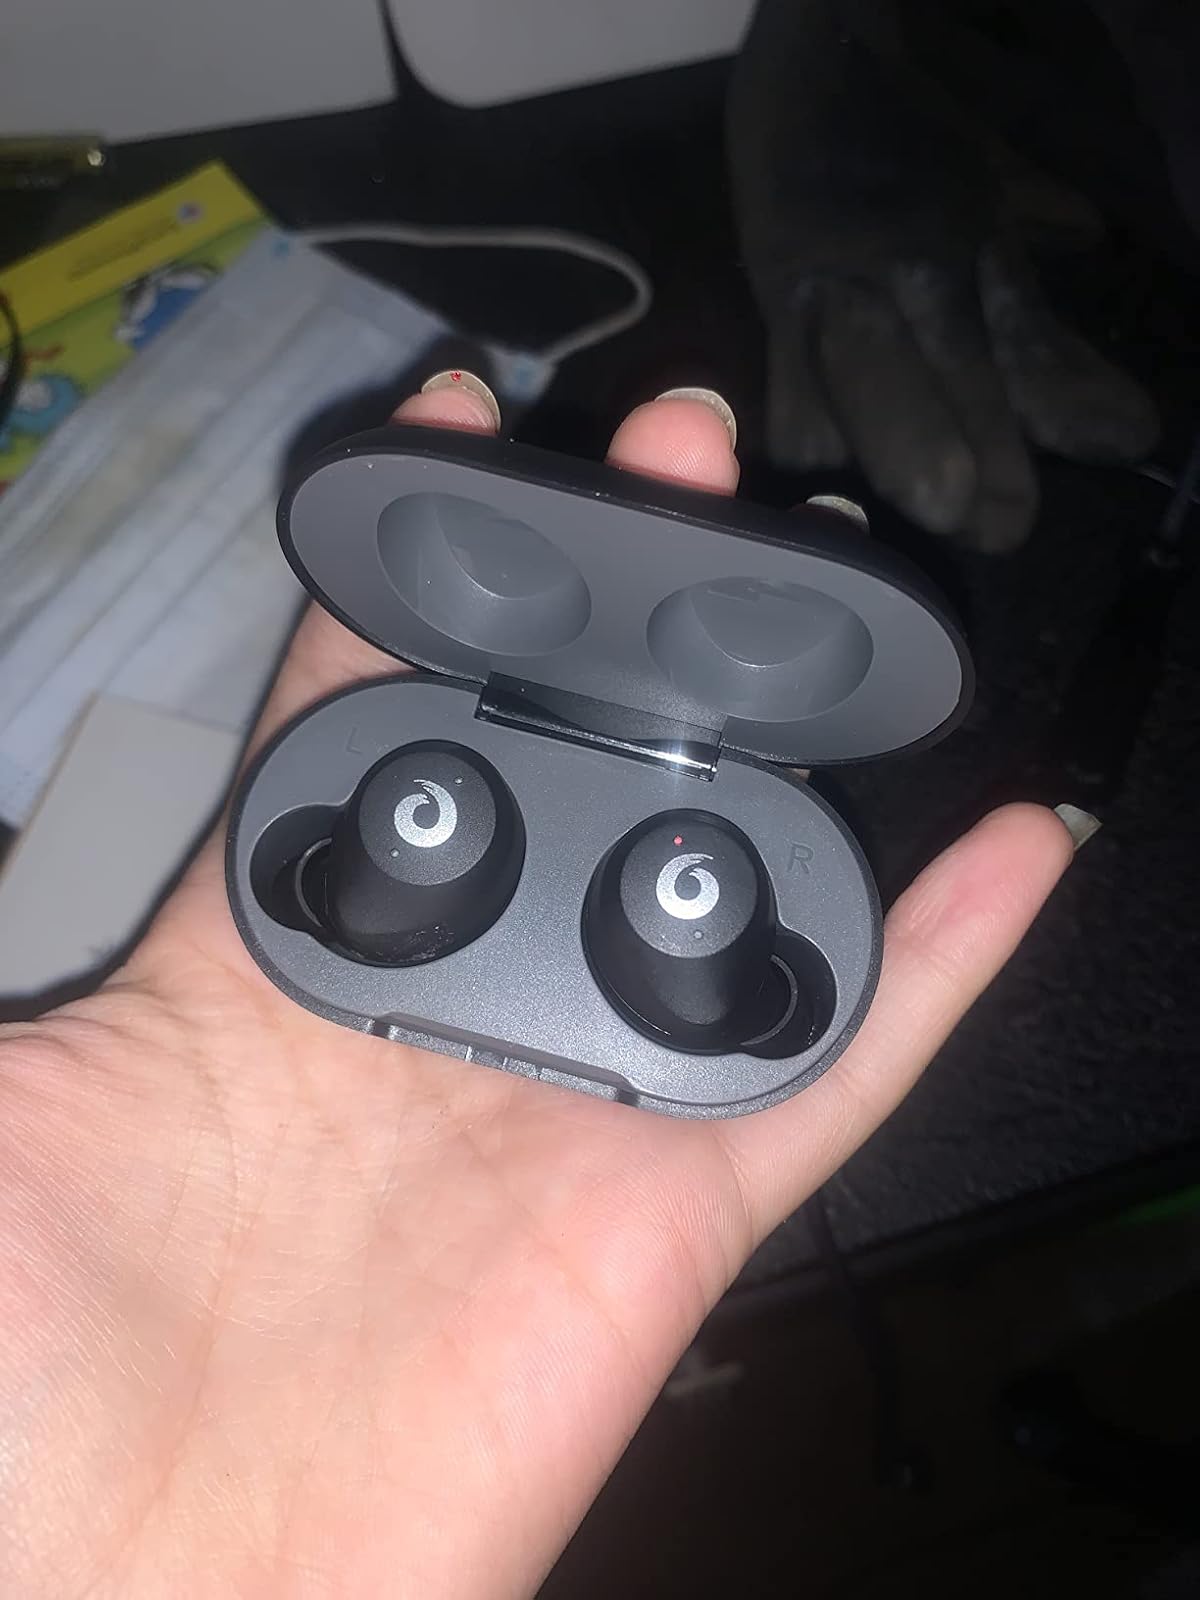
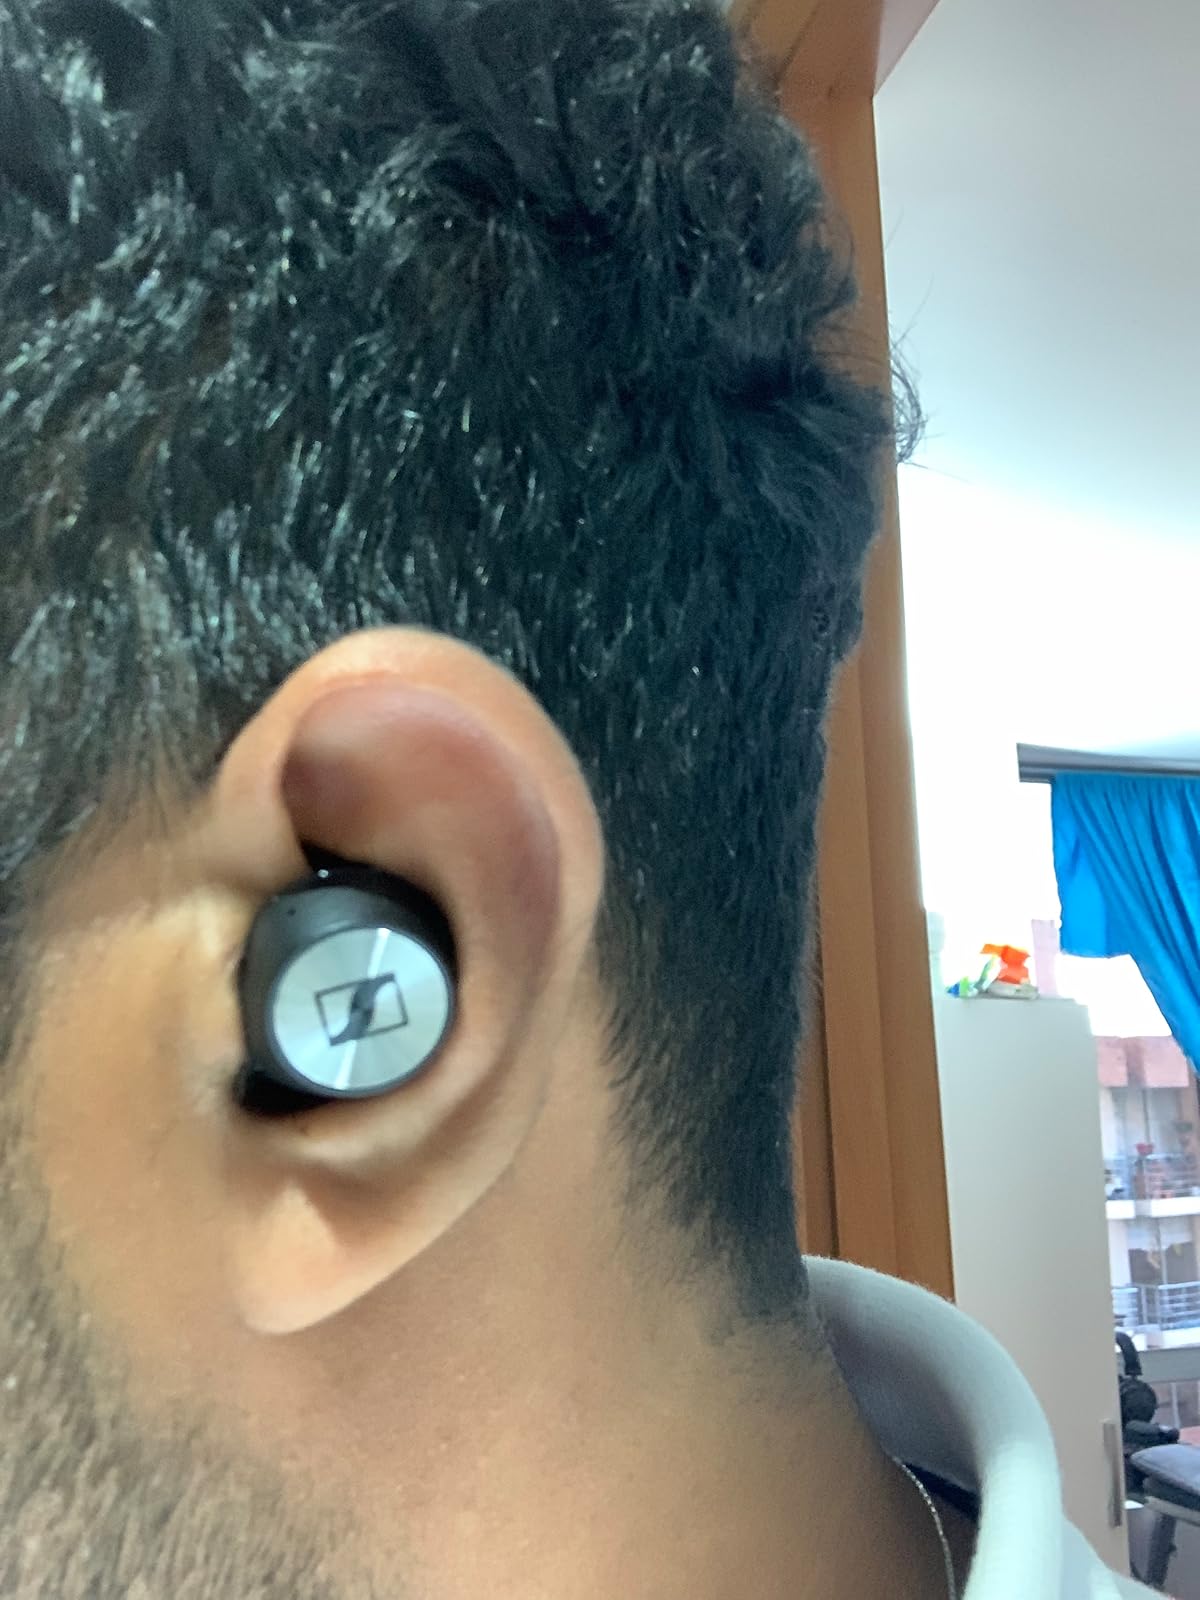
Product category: earbuds
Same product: no